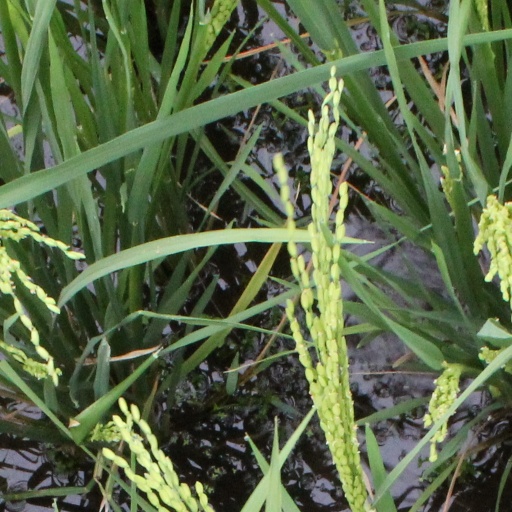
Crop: rice